Railroad Terminal Historic District (Binghamton, New York)

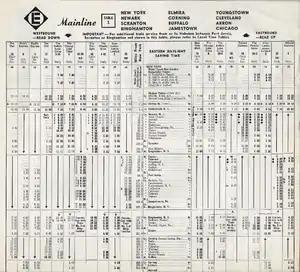
Erie Lackawanna Railroad Company Main Line 1961 Timetable documenting famous trains such as "Phoebe Snow", "Lake Cities", and "Erie Lackawanna Limited" making stops at Binghamton Station

From this location there were Lackawanna trains such as the "Phoebe Snow" and the overnight "Owl" to Buffalo, New York to the west and Hoboken to the east. The "Interstate Express" served Syracuse to the north and Allentown and Philadelphia to the south. Other Lackawanna trains also served Syracuse and Utica, New York to the north and Scranton, the Poconos and northern New Jersey to the south.